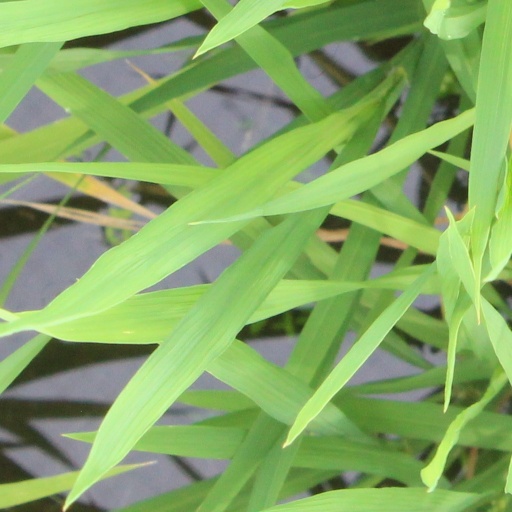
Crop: rice